Describe the emotion expressed in this image:  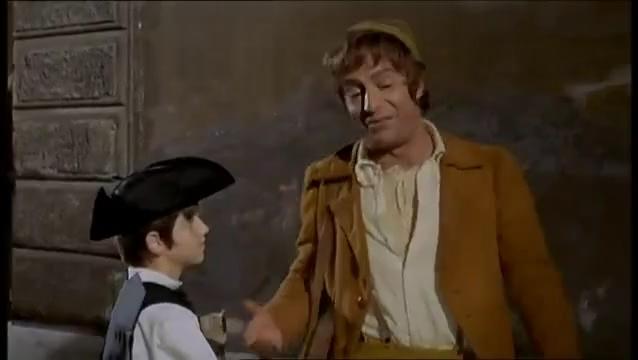
This person displays Fear, valence and arousal with low intensity.